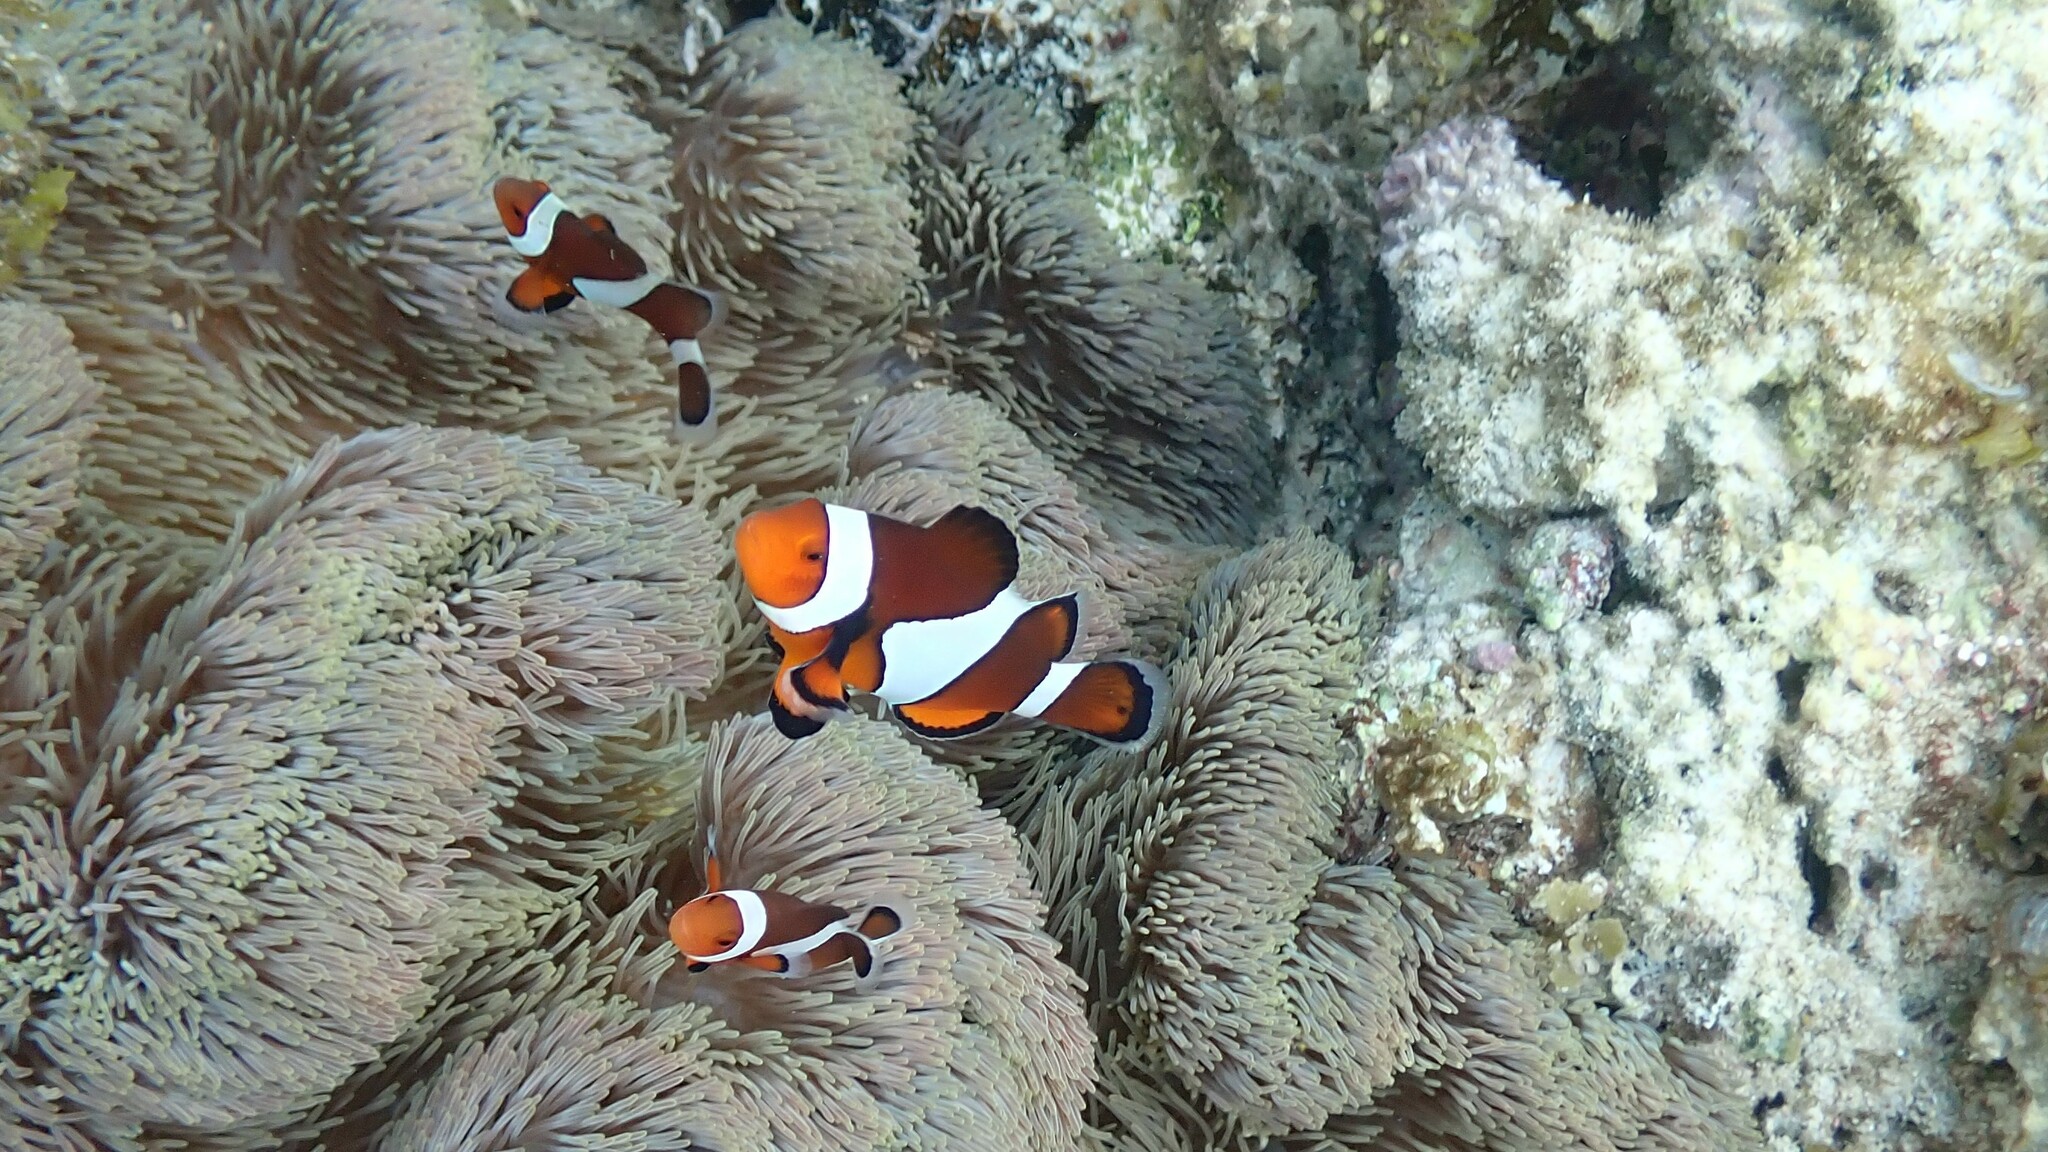
Amphiprion ocellaris (Ocellaris Anemonefish)